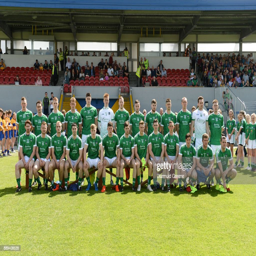
a city ; the squad ahead of the quarter - final between cities .